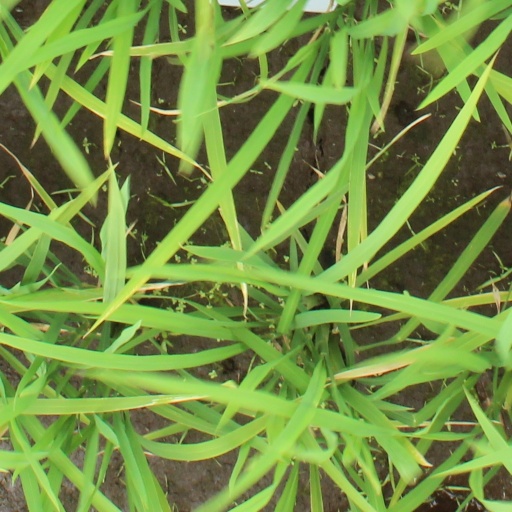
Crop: rice